Orlando Eye

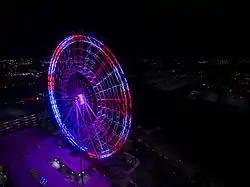
The Orlando Eye in September 11, 2015

The Orlando Eye by Merlin Entertainments is a tall Ferris wheel at Icon Park in Orlando, Florida, United States. It opened on April 29, 2015.